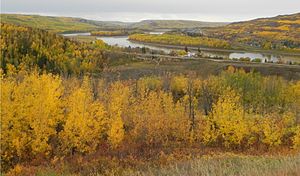
Peace River (Canada) / Geografi / Samfund og naturbeskyttelse
Peace River som den snor sig omkring byen Peace River.
Peace River er en flod i Canada der har sit udspring i Rocky Mountains i den nordlige del af British Columbia og løber mod nordvest gennem det nordlige Alberta. Peace River løber ud i Slave River, en biflod til Mackenzie River. Mackenzie er den 12. længste flod i verden, efter Mekong og eftefulgt af af floden Niger. Finlay River, der er hovedtilløbet til Peace River, regnes for det fjerneste tilløb til Mackenzie River.